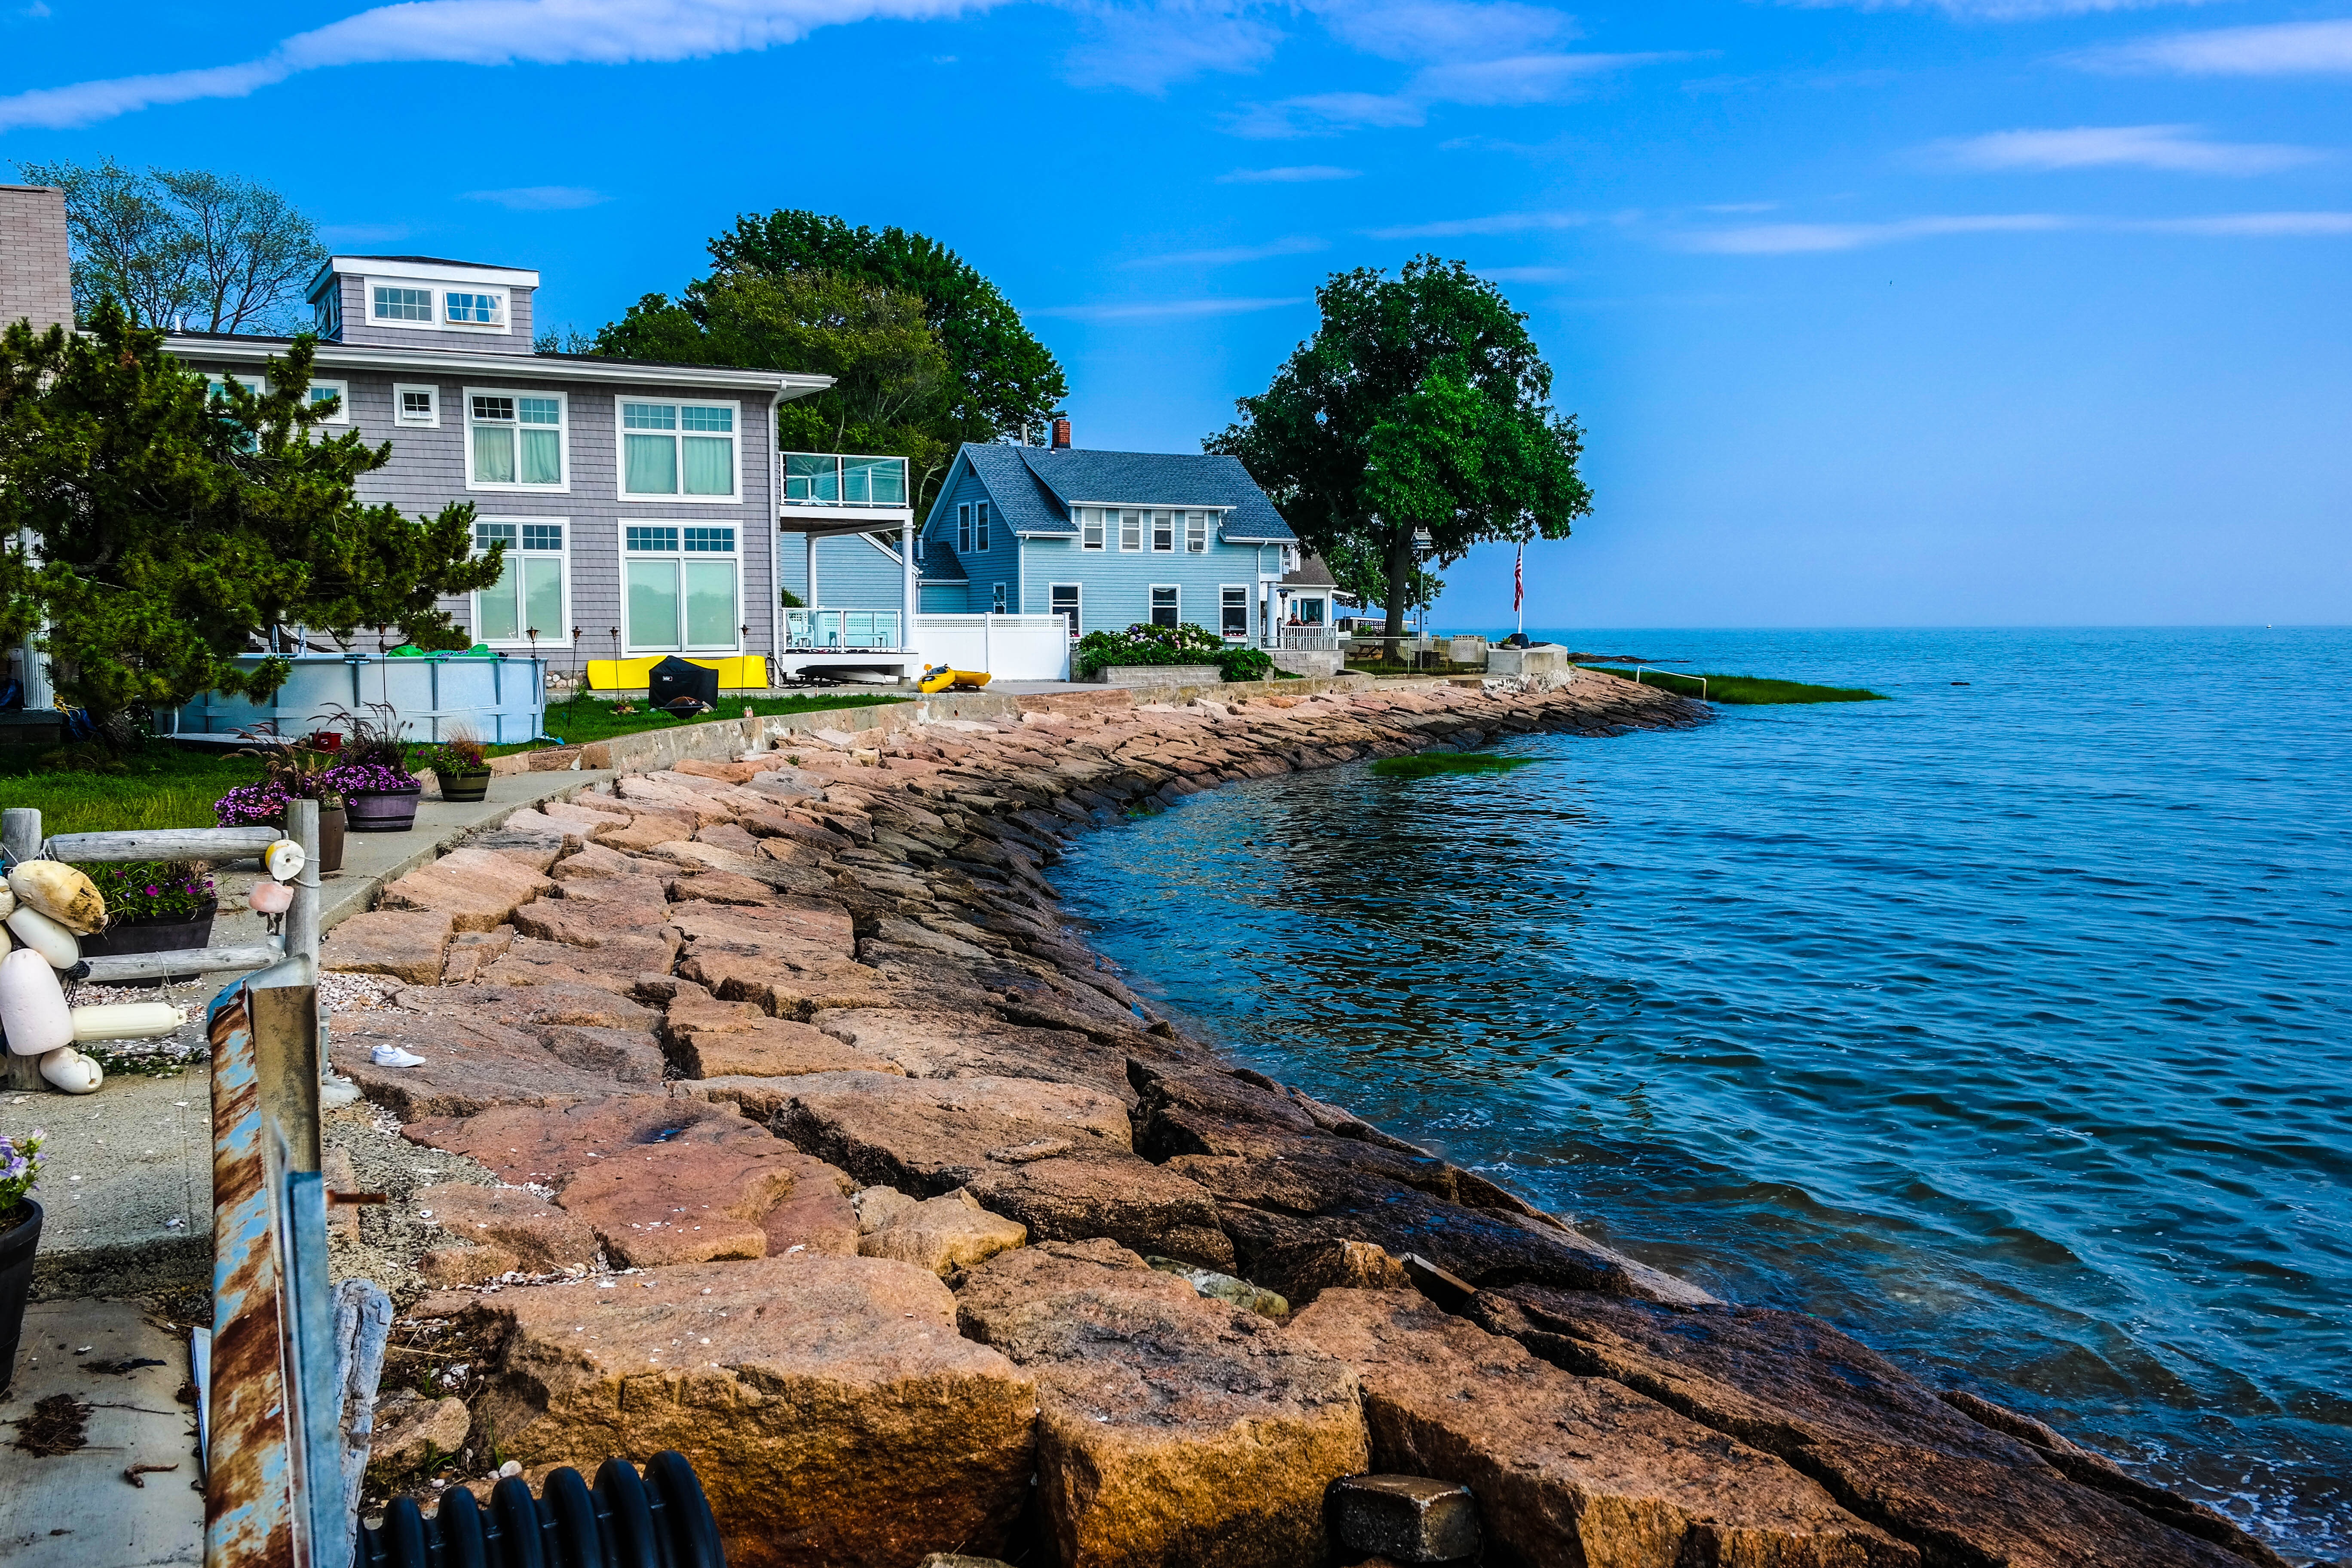
beach, sea, coast, water, ocean, shore, vacation, cove, bay, terrain, beach house, estate, cape, blue skies, beach front